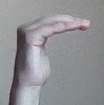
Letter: haa